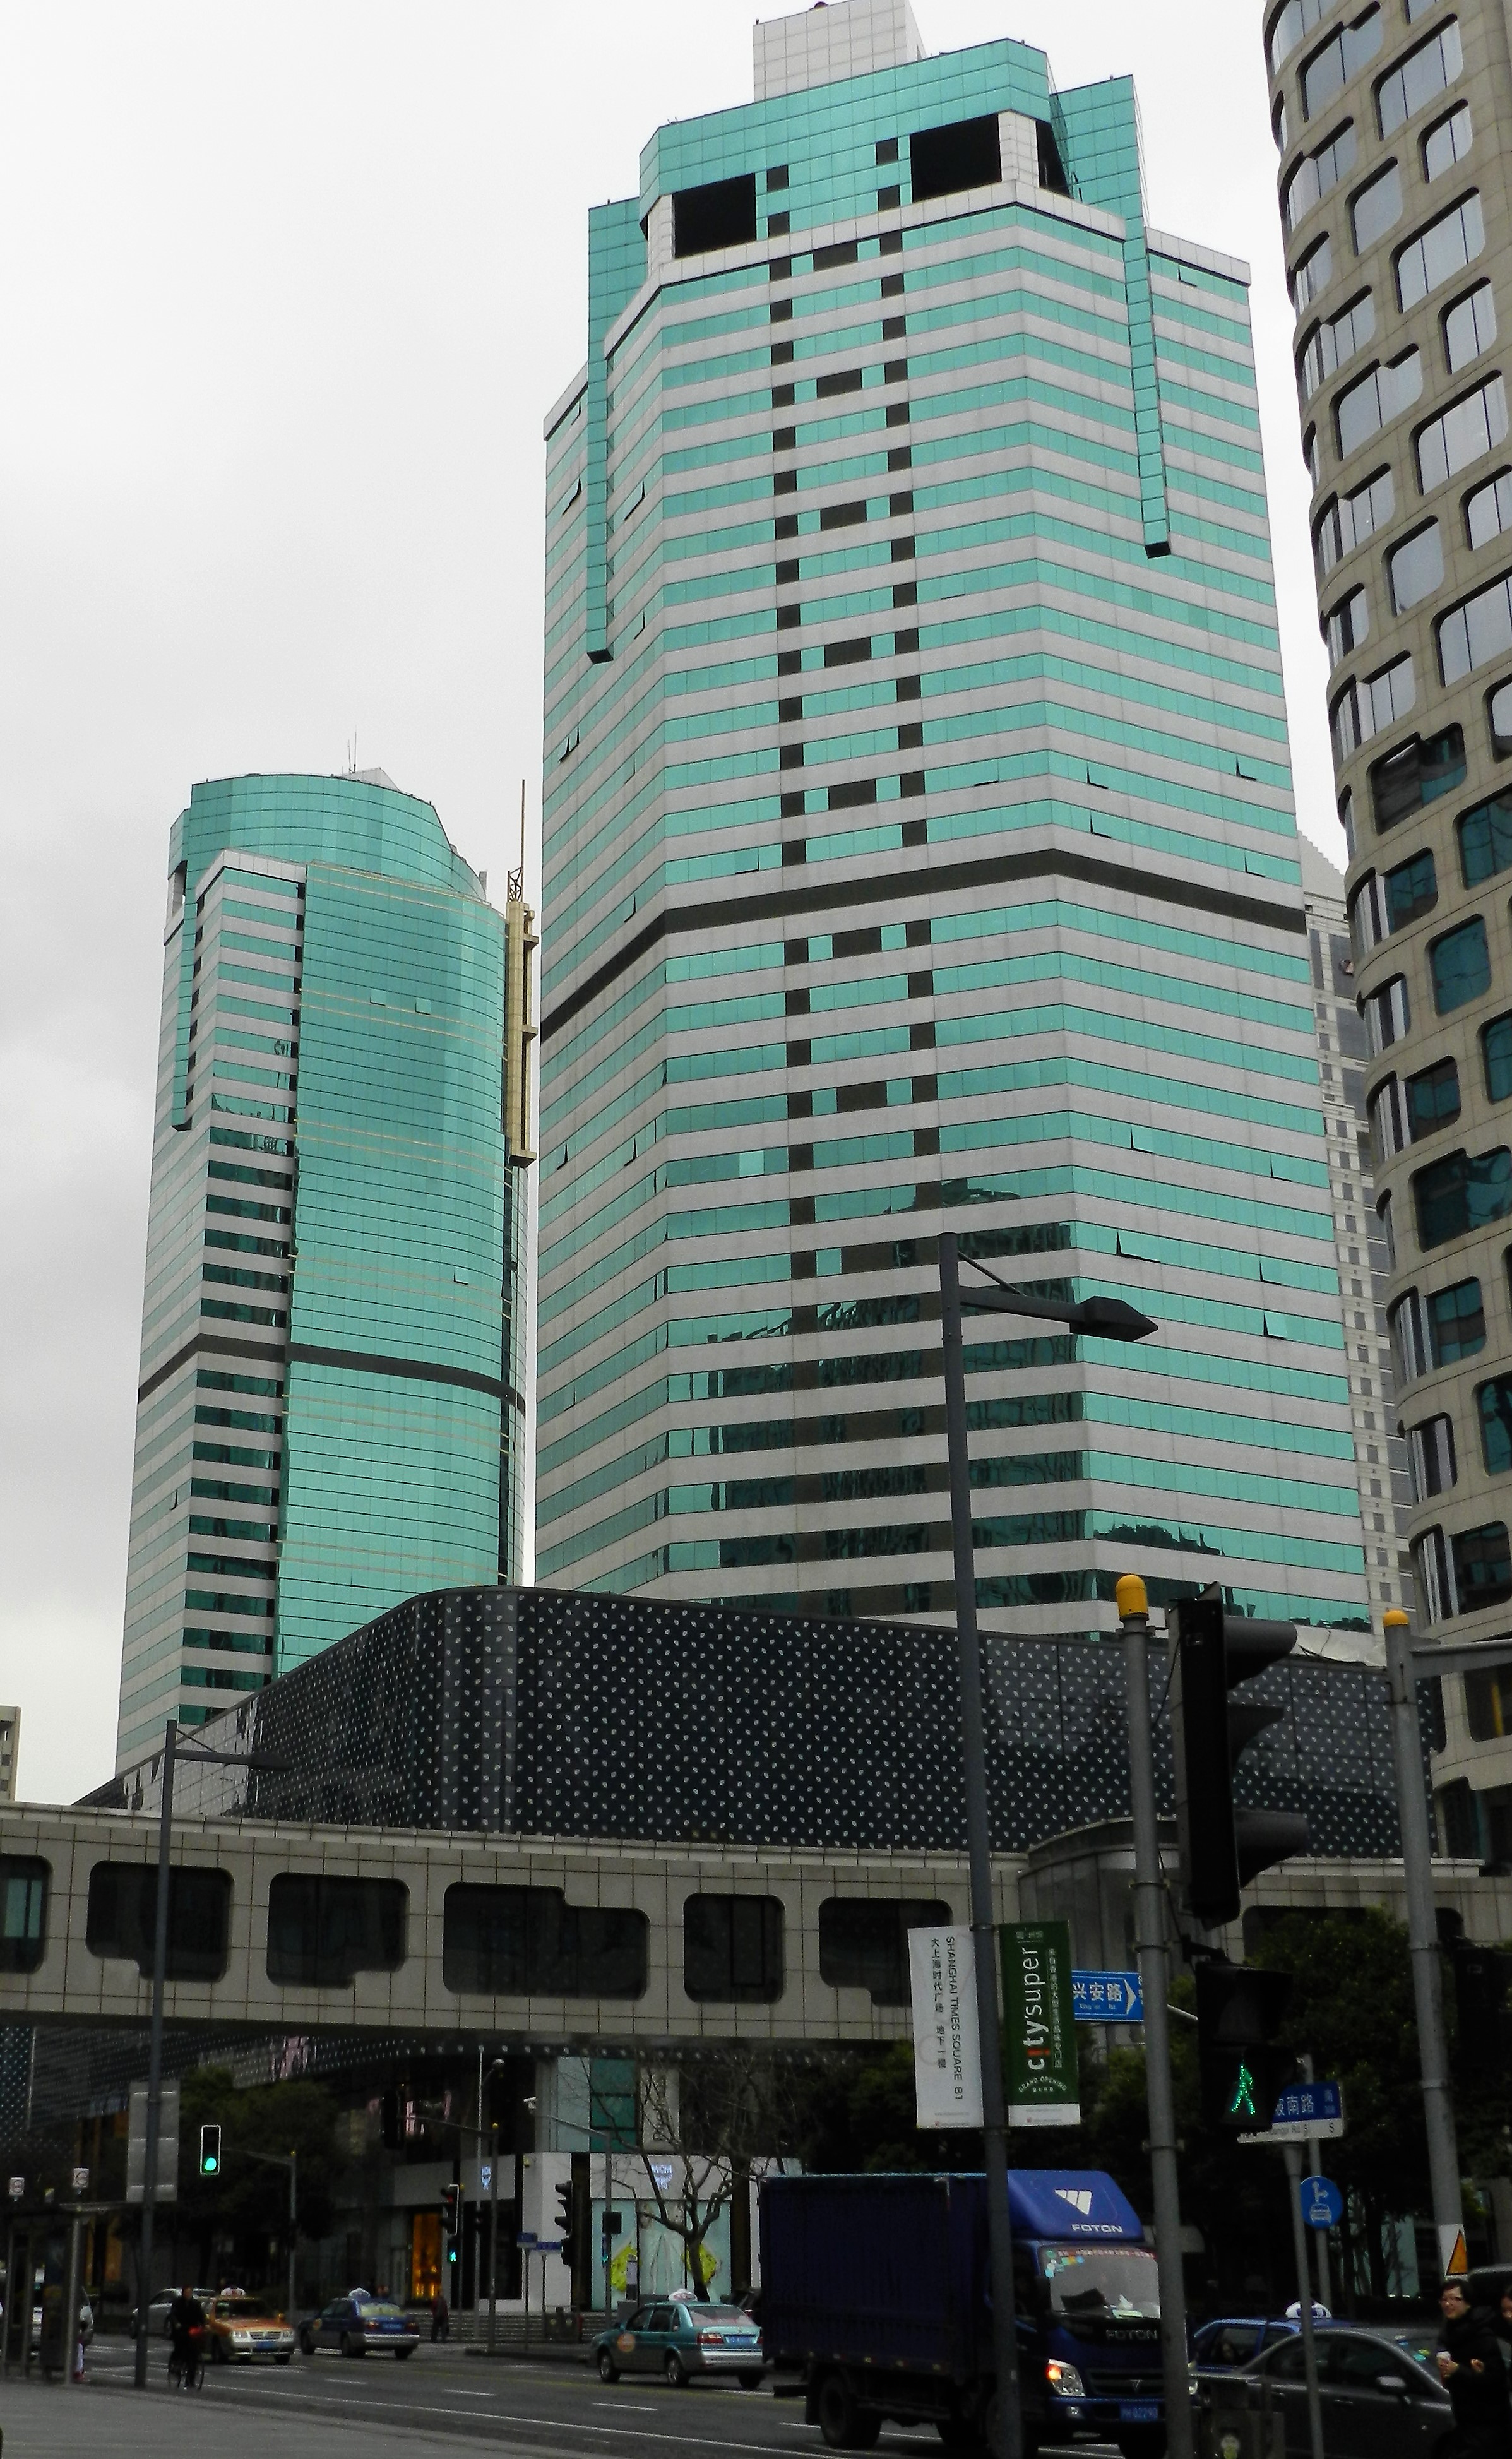
nature, building, metropolitan area, city, skyscraper, urban area, tower block, architecture, commercial building, metropolis, downtown, condominium, human settlement, mixed use, tower, corporate headquarters, neighbourhood, real estate, apartment, cityscape, facade, hotel, headquarters, skyline, brutalist architecture, street